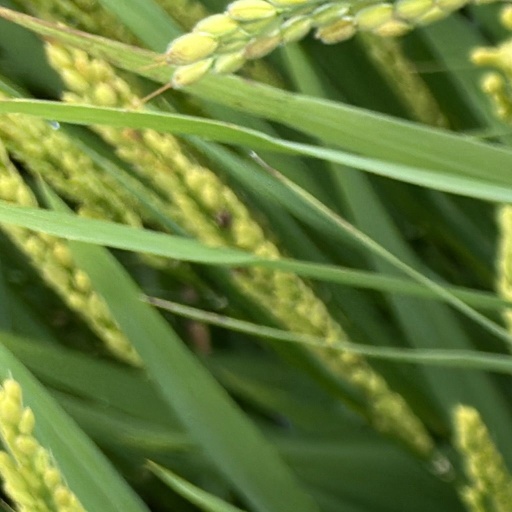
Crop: rice